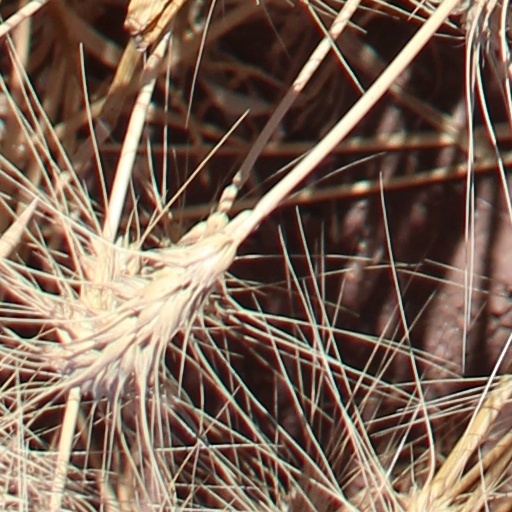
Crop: wheat